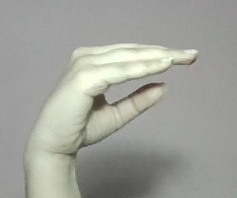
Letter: jeem